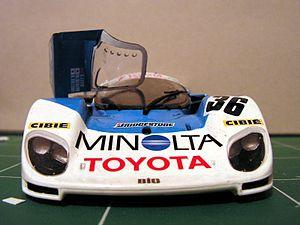
maquette tamiy toyota 88C
La Toyota 88C est une voiture de course construite par Toyota destinée à participer au championnat du monde des voitures de sport, aux 24 Heures du Mans, au championnat du Japon de sport-prototypes et au championnat IMSA GT. Le châssis est conçu par Dome